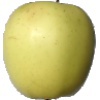
Label: Apple Golden 2